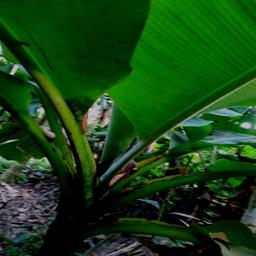
Label: JAHAJI LEAF